Raghu Ram Pillarisetti

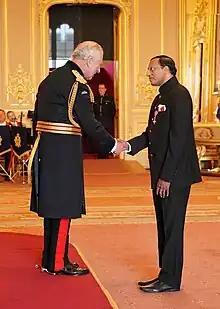
Officer of the Most Excellent Order of the British Empire

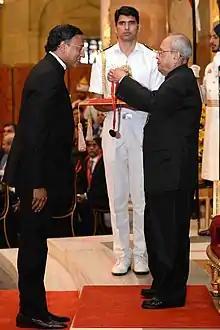
Dr. B. C. Roy National Award

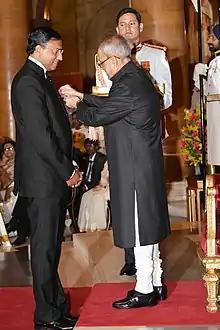
Padma Shri

Ram features in the 2021 Queen Elizabeth II New Year's honours list and is one of the youngest Surgeons of Indian origin in over 100 years to be honoured with an OBE – Officer of the Most Excellent Order of the British Empire, conferred in recognition of his services to breast cancer care and surgical education in India and to UK-India relations. He was formally conferred the OBE on 30 March 2022 at Windsor Castle by His Royal Highness Prince Charles, Prince of Wales.